2014 FIFA World Cup preparations

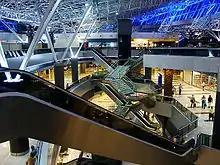
Recife International Airport

Major infrastructure projects were implemented across the country on roads, light rail and bus rapid transit lines connecting Brazil's airports to its city centres and stadiums; an estimated of highways were improved. To host the increased number of tourists, the Brazilian Development Bank (BNDES) provided a budget of R$2 billion to modernise and increase the country's hotel network. In Rio de Janeiro, the improvements also anticipated the 2016 Summer Olympics.